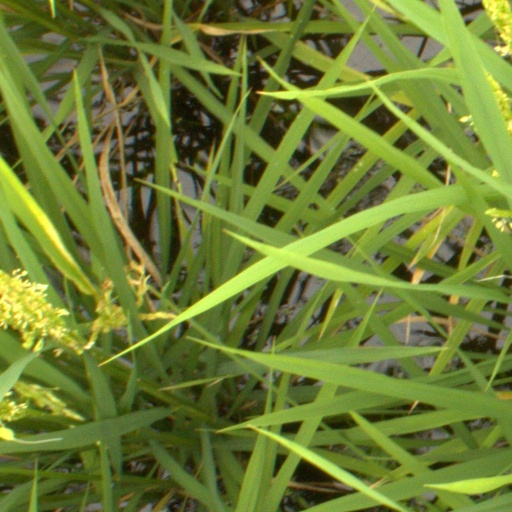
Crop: rice